Brad Little

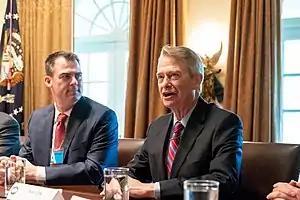
Little speaks during a meeting at the White House with President Trump and Vice President Pence and fellow governors-elect.

During his campaign, Little called for a phased-in $350 million reduction in the state income tax and the elimination of the Idaho grocery tax.